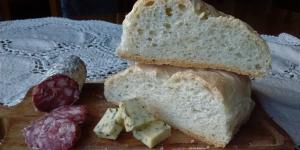
pan casero de campo